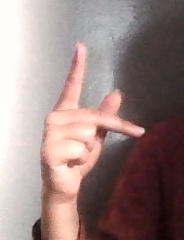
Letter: dha